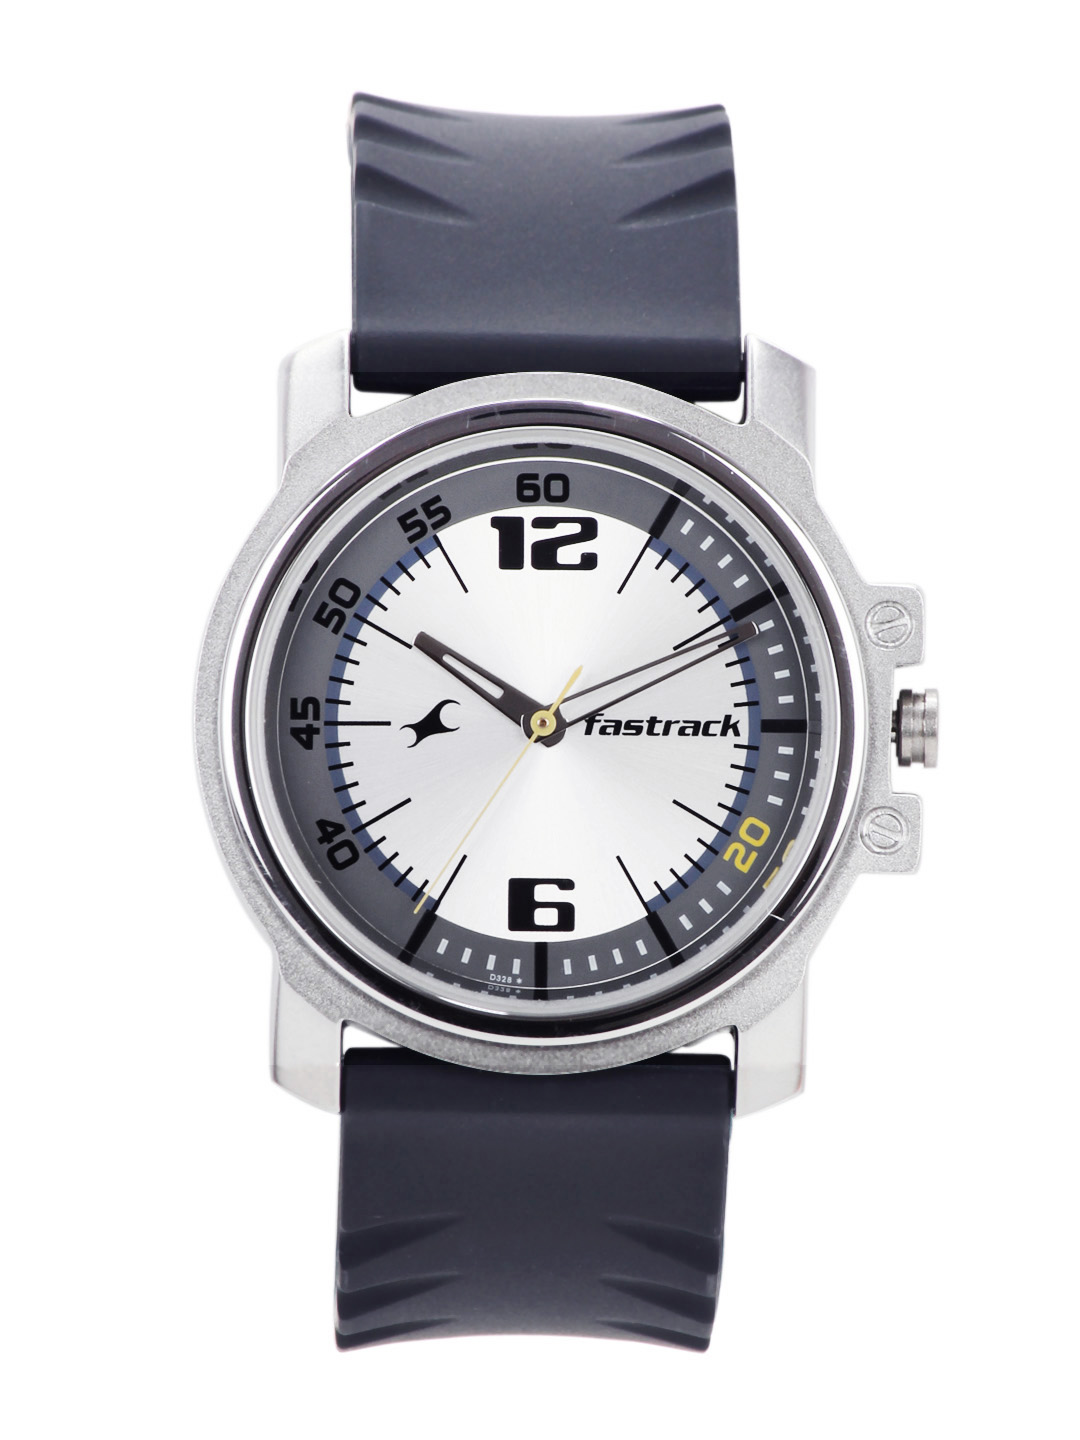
Fastrack Men Grey & Sliver-Toned Dial Watch NA3039sp01
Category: Accessories / Watches / Watches
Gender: Men
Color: Silver
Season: Winter 2016
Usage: Casual